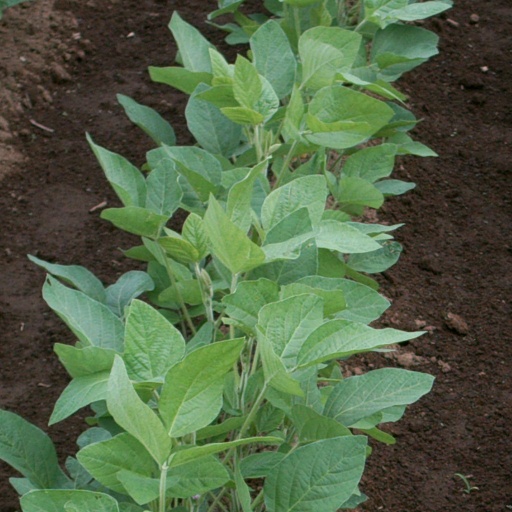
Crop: soybean